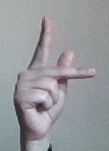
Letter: dha